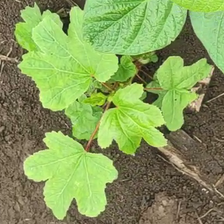
Weed species: Little_Mallow(Malva parviflora)